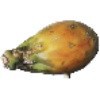
Label: Cactus fruit 1